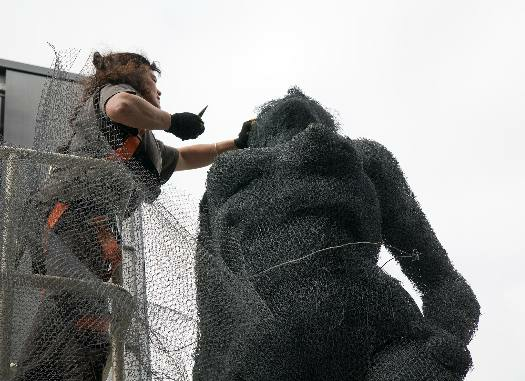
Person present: Yes